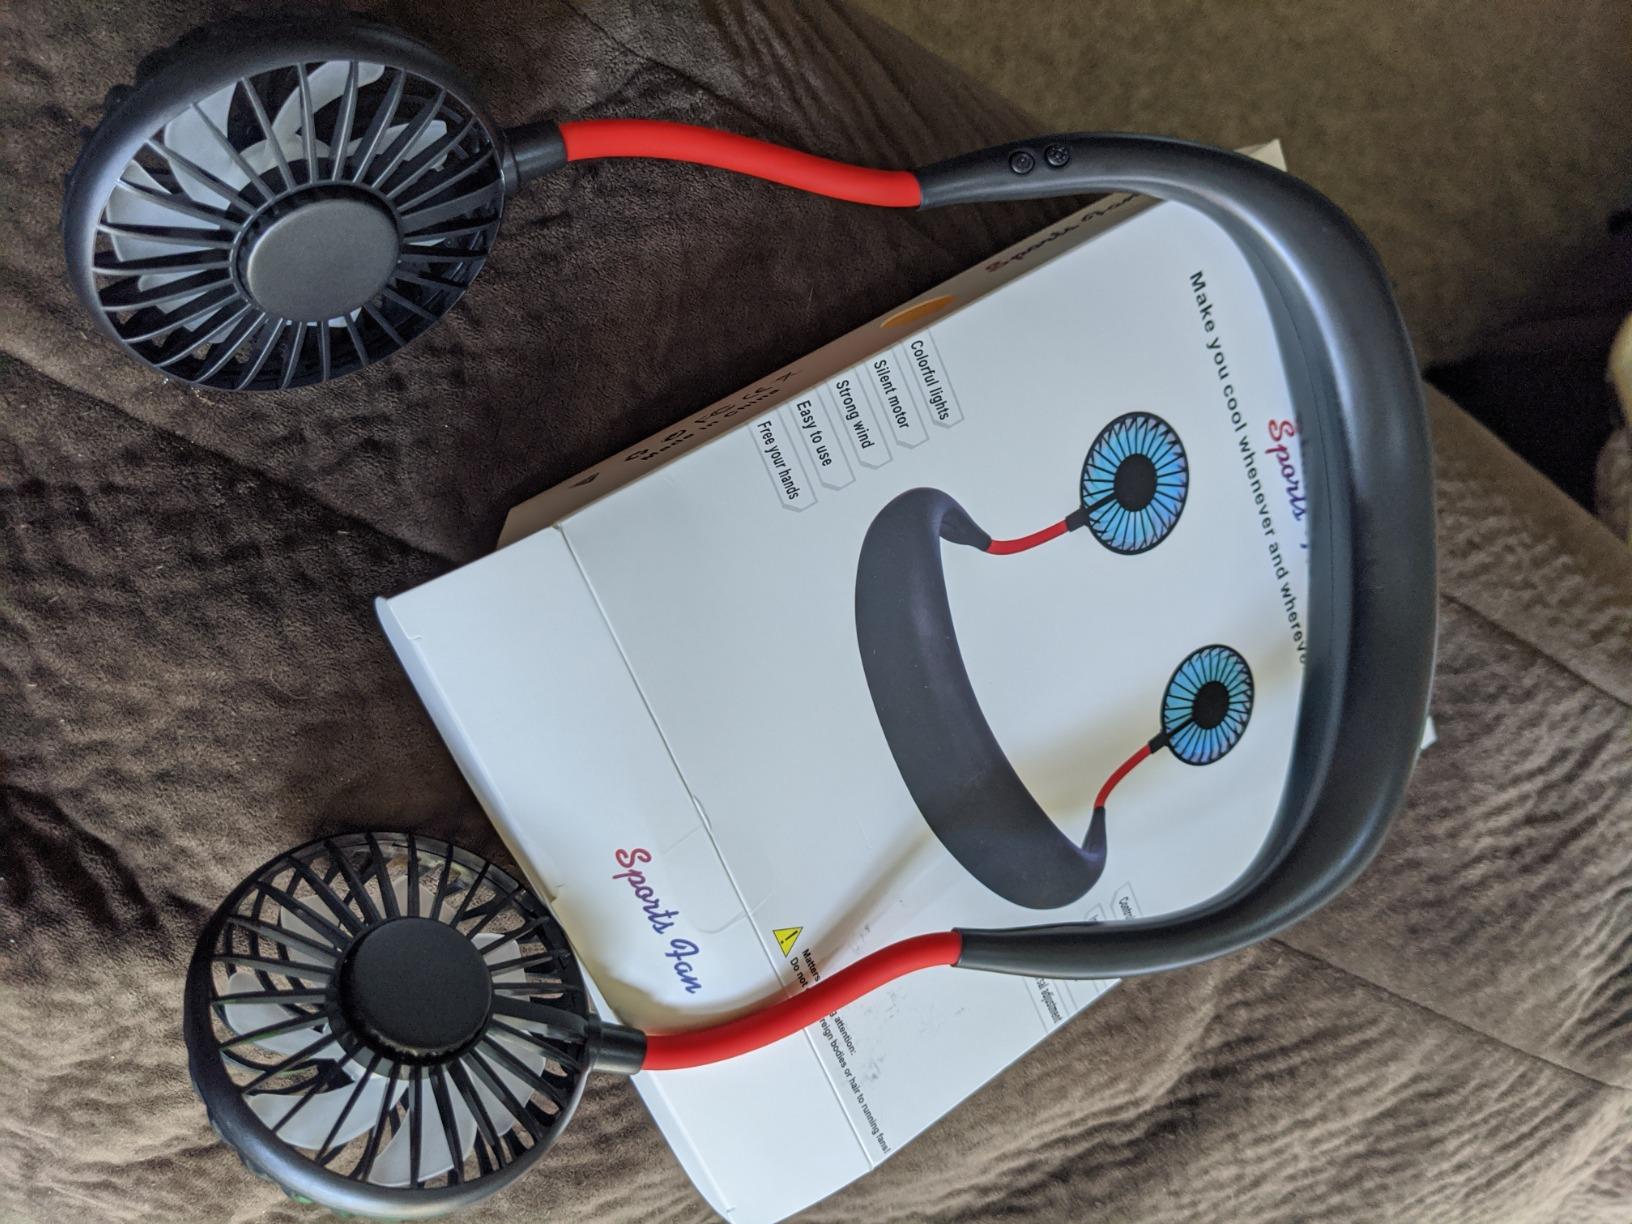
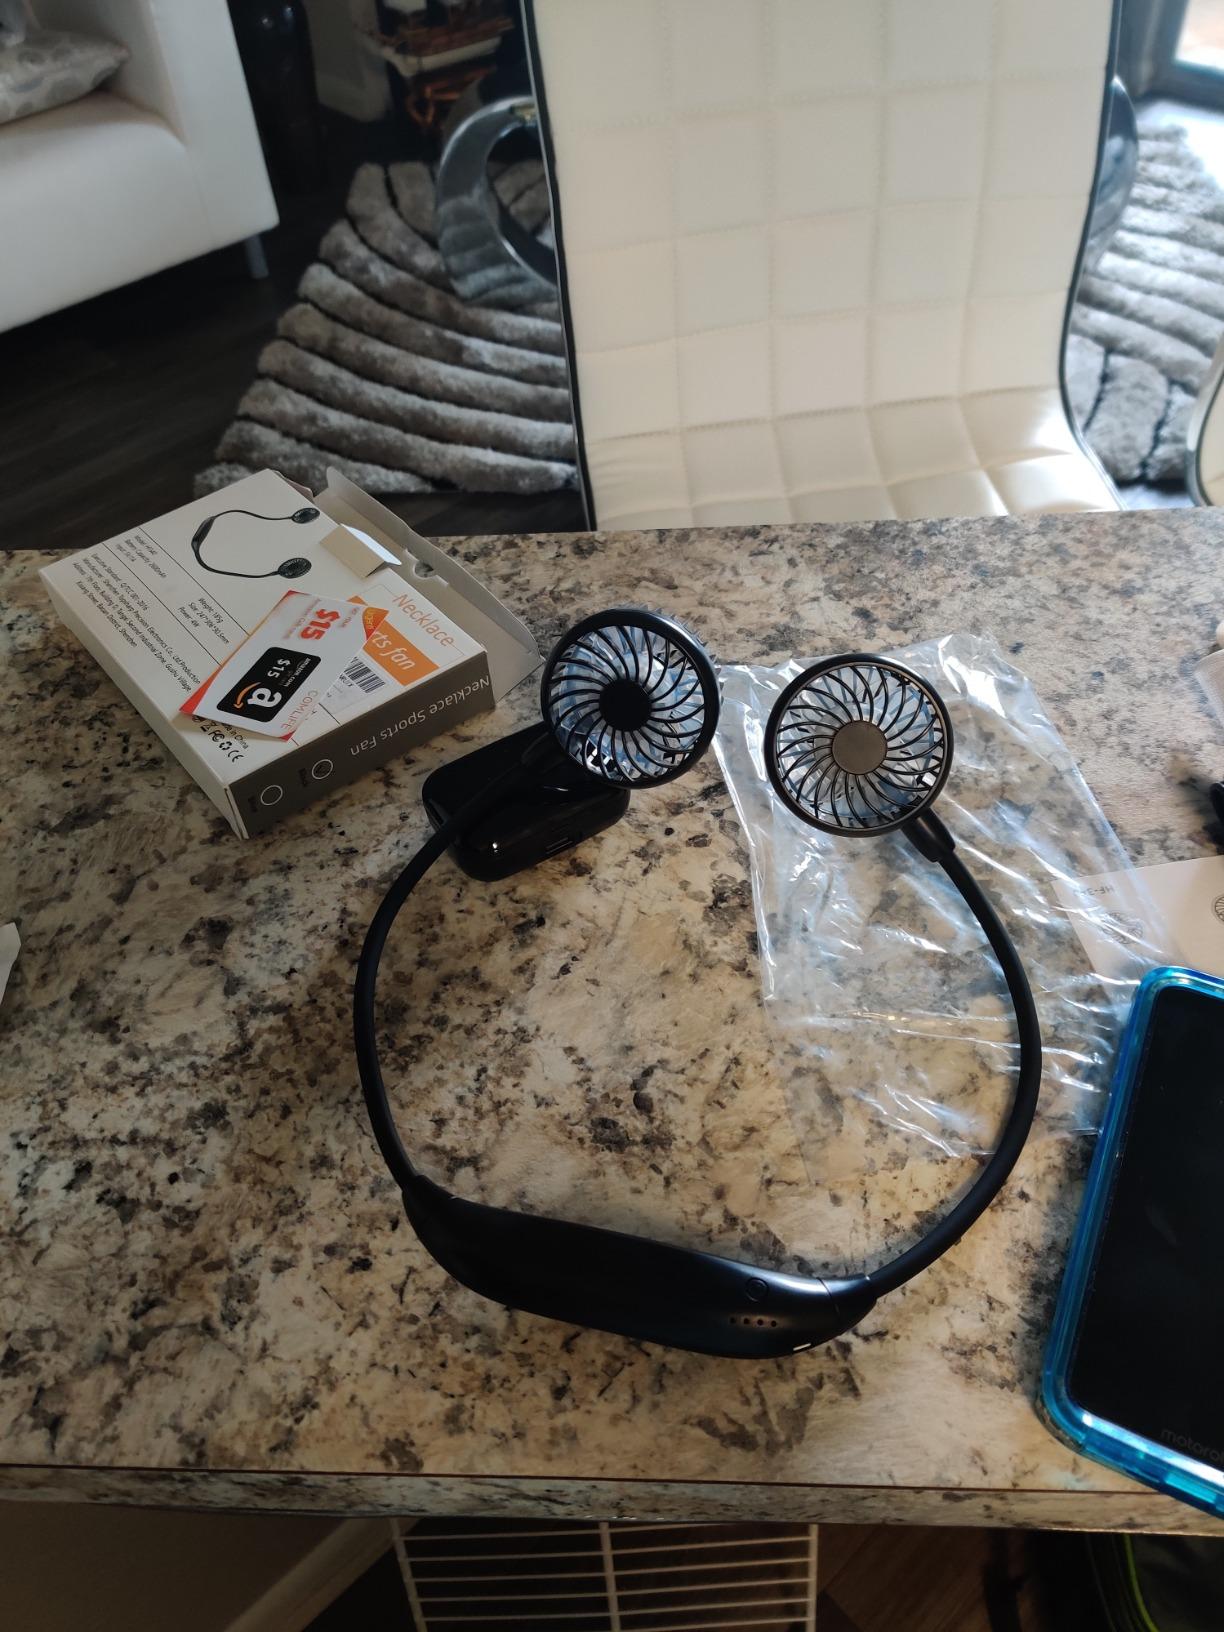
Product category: fan
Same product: no